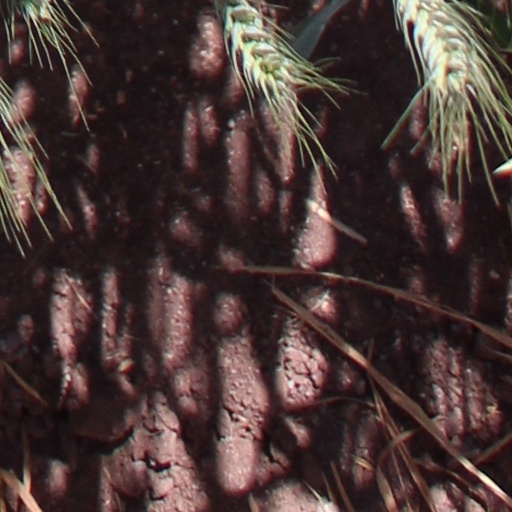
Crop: wheat